343d Wing

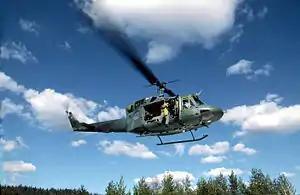
UH-1N as flown by the 3d Fighter Training Squadron

On 1 July 1991, the wing was redesignated as the 343d Wing and converted to the USAF Objective Wing organization. The 18th Tactical Fighter Squadron was assigned to the newly activated 343d Operations Group, while the maintenance squadrons that had been assigned directly to the wing became part of the 343d Logistics Group. Also that year, the 343d gained a second flying unit, the 3d Fighter Training Squadron, which moved from Clark Air Base following the eruption of Mount Pinatubo, which forced the closure of Clark. Despite the "Fighter" in its name, the 3d flew Bell UH-1N Twin Hueys. The squadron was responsible for range support and administration of Exercise Cope Thunder, which had also moved from Clark, its home since 1976, to Alaska. The Alaskan Air Combat Maneuvering Instrumentation Range achieved Initial Operational Capability at the Stony Military Operating Area, which permitted the move. During 1991, the 18th Squadron handed off its Thunderbolts to the 11th Tactical Air Support Squadron of the 11th Air Control Wing and transitioned to Block 40 General Dynamics F-16 Fighting Falcons.